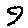
Label: 9